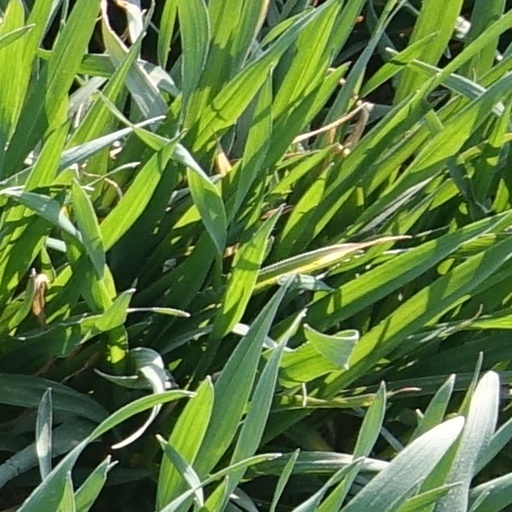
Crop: wheat